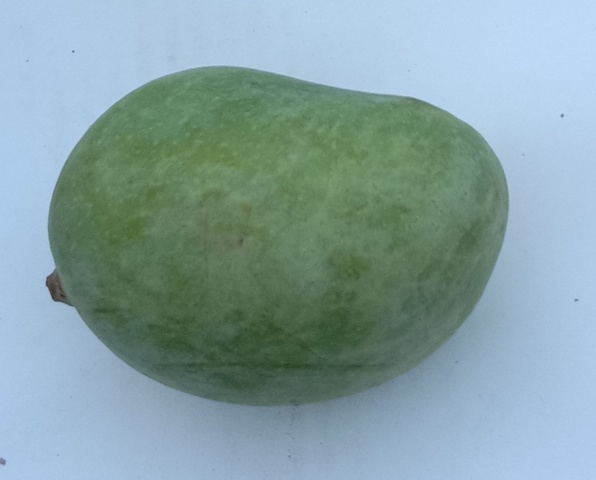
Mango variety: Chaunsa (Summer Bahisht)